John Grahl

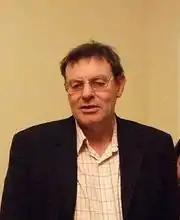
John Grahl

Grahl was brought-up in Burntisland, Fife, and was educated at Kirkcaldy High School between 1957 and 1964. He gained a master's degree in economics from the University of Edinburgh before moving to London where he gained a second masters in economics from Queen Mary, University of London.